Metal Gear Solid: Peace Walker

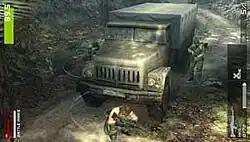
Snake and an MSF soldier conducting a Co-Ops mission. The image has Snake in Naked uniform hiding from a Peace Sentinels soldier, armed with an M60 GPMG. The player's partner is barely seen hiding on the other side of the truck.

The game adopts certain play mechanics from "", such as the crouching walk, the over-the-shoulder shooting view, the CQC system, and the ability to search held-up soldiers. The truck from "Portable Ops", where players can bring subdued enemies for recruitment, has been discarded in favor of the Fulton Recovery System, which players attach to subdued soldiers and prisoners. The Wi-Fi recruitment system from "Portable Ops" has been modified so that instead of tapping the Circle button to obtain a strong enough signal from an access point, the player will have to knock out soldiers using CQC to accept them. The cardboard box used to hide from enemy soldiers is now available in two-man versions called "Love Boxes," which have different variants. The Surround Indicator in "Portable Ops" can also be used only when it is equipped in the item box and players will also develop and use an early version of the Soliton radar system from the original "Metal Gear Solid." The game features the camouflage index system from "Snake Eater", but the player does not have the ability to change camouflage uniforms during a mission as the point index will be entirely based on movement, position, and the size of the weapon equipped in the weapon box. The player can also use marking devices to call in artillery strikes or resupply drops.